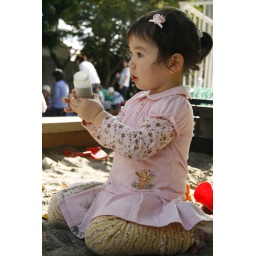
She put sand in that bottle and told me it was salt and she was making me a &amp;quot;pizza&amp;quot;